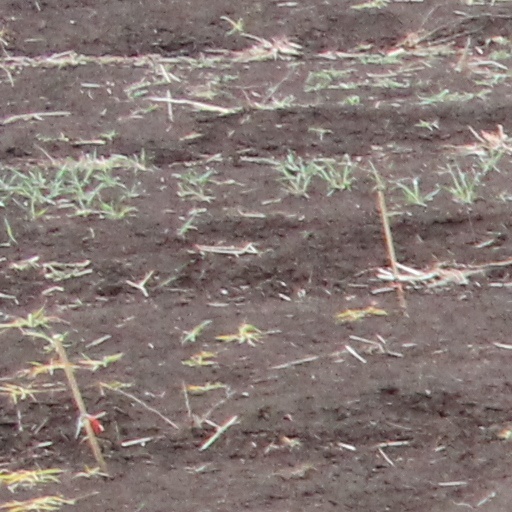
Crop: wheat